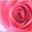
Label: rose